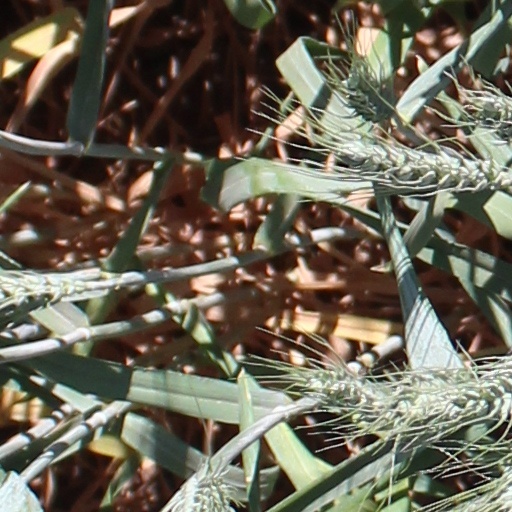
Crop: wheat